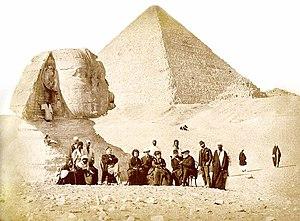
Sha-Amun-en-su est une prêtresse chanteuse égyptienne qui vivait à Thèbes pendant la première moitié du VIIIᵉ siècle av. J.-C., exerçant les fonctions cérémonielles au temple de Karnak, dédié au dieu Amon.